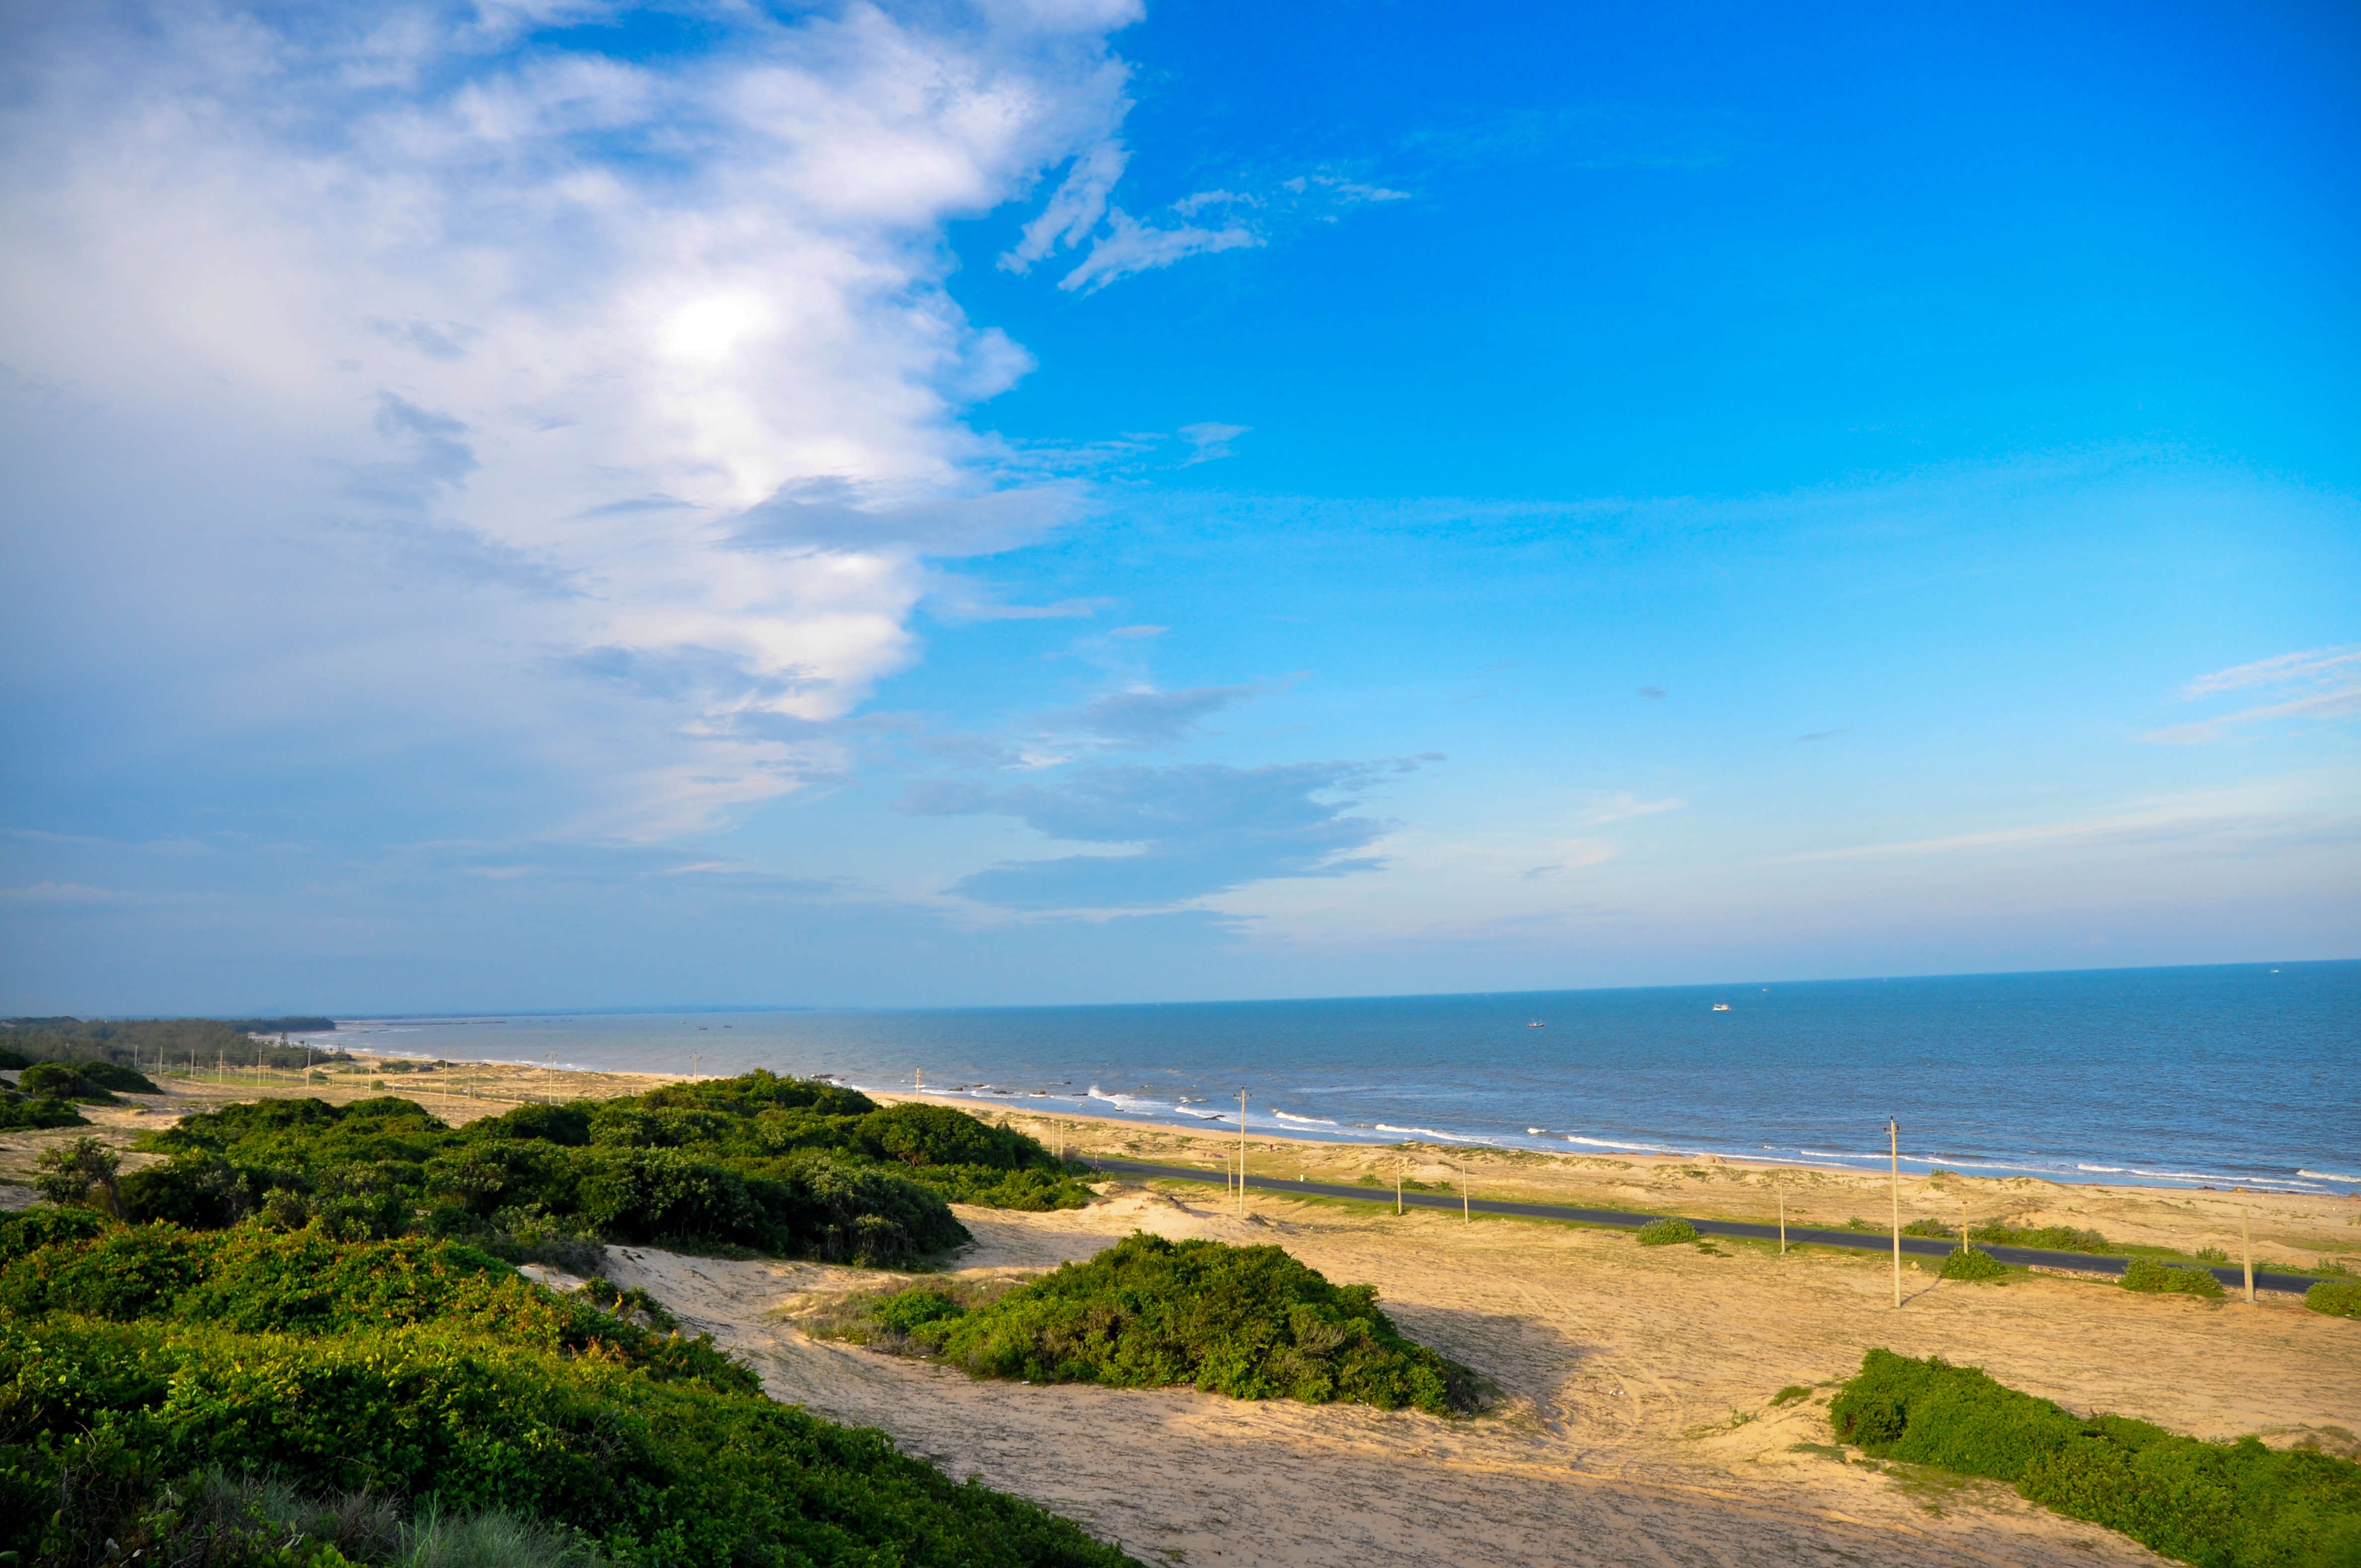
beach, landscape, sea, coast, ocean, horizon, mountain, cloud, sky, sunlight, hill, shore, vacation, cliff, dusk, bay, terrain, body of water, vietnam, cape, landform